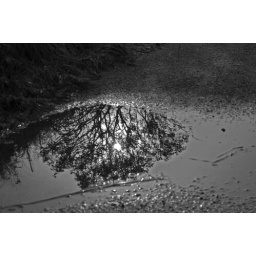
Of a tree by the beach walk in Korsvika.